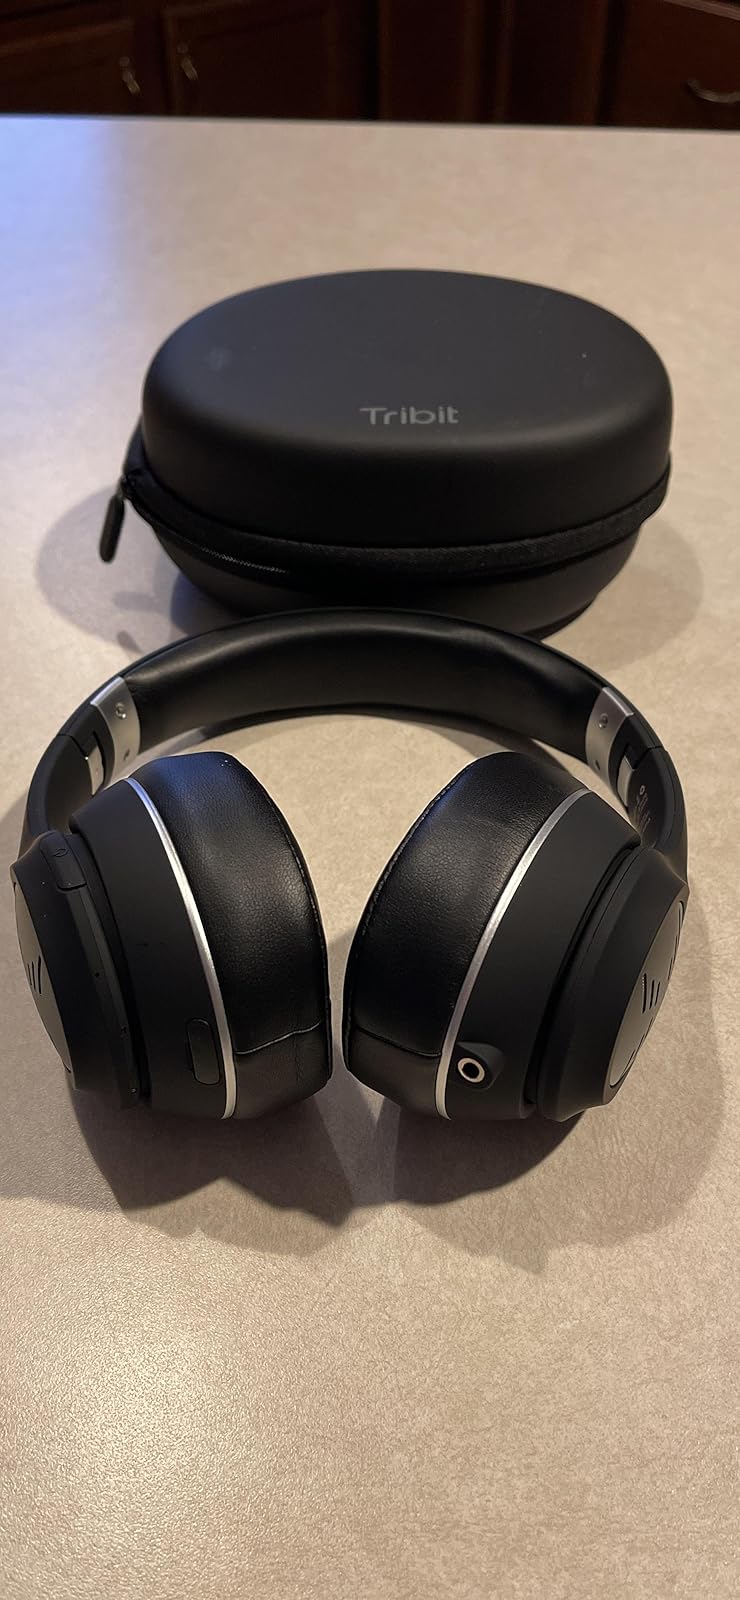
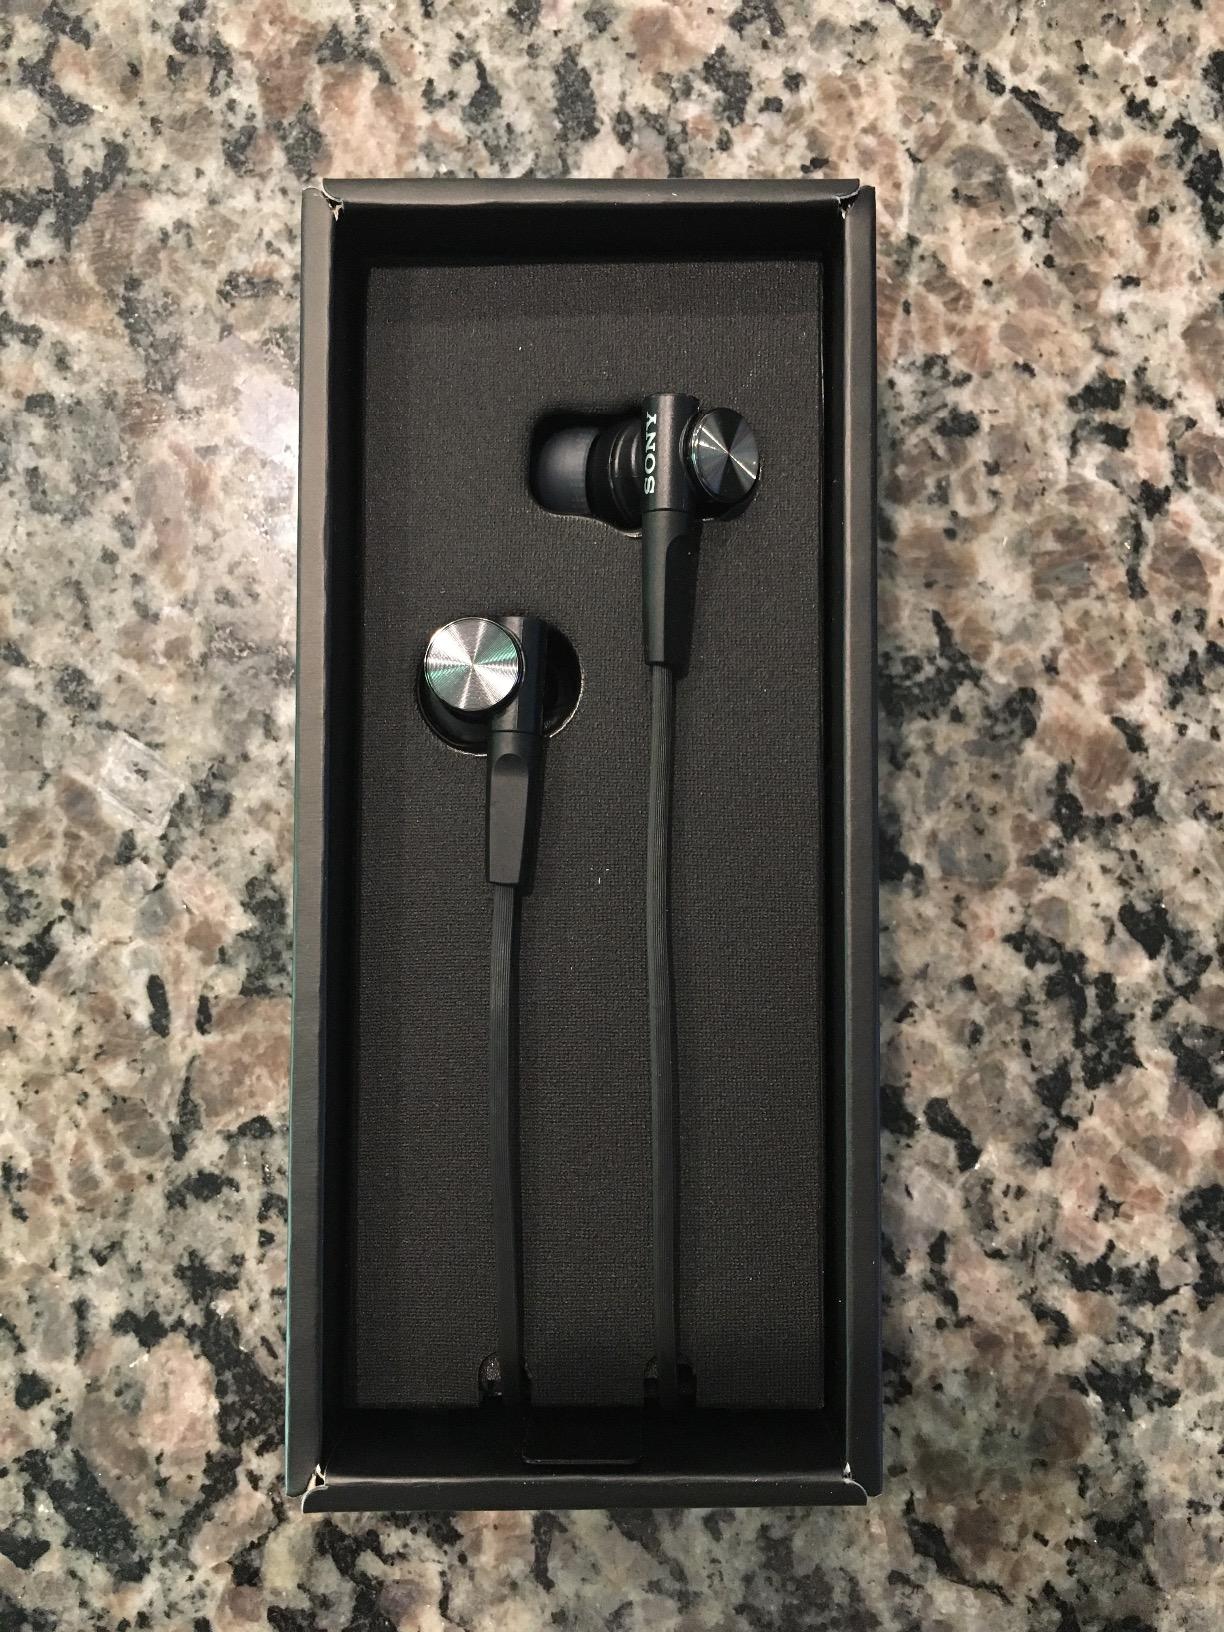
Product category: headphones
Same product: no